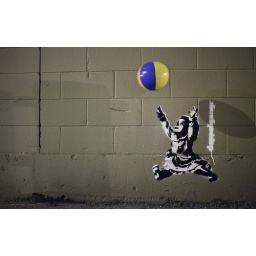
Doppelgangr stencil and beach ball installation. July 19, 2010 in Calgary, AB, Canada